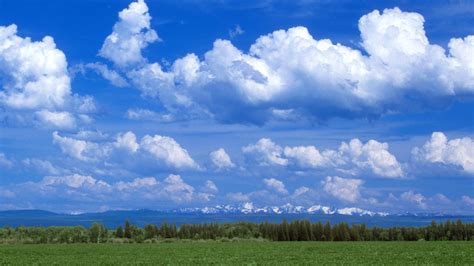
Weather: cloudy or overcast